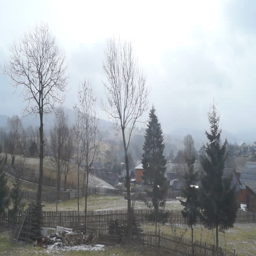
clouds float across the sky .